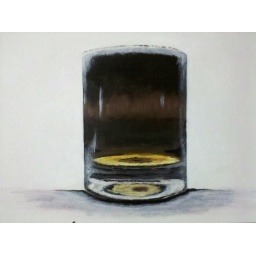
black and tan in low ball glass